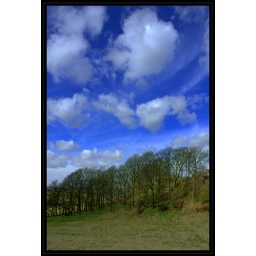
The first warm day of the year. Taken while walking my dog in the fields above Almondbury.